Sonic Motor Racing Services

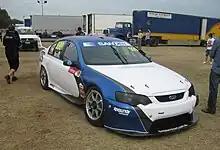
The Sonic Motor Racing Services Ford BF Falcon, as driven by Tim Blanchard at the opening round of the 2010 Fujitsu V8 Supercar Series at the Adelaide Parklands Circuit

The team was formed to run the Davison family, beginning in the 1998 Australian Formula Ford Championship with Alex Davison. Alex would run with the team for the 1998 & 1999 seasons before going overseas and handing the ride to younger brother Will Davison. Will would win the title in 2001 for the team, now entered under the Garry Rogers Motorsport banner. Sonic would go back to back winning the 2002 championship with GRM protégé Jamie Whincup. The team would win their first championship under their own name in 2004 with David Reynolds. Sonic would expand to 3 cars in 2006, running future supercars drivers Tim Blanchard and Tim Slade, who would finish second in the championship as well as Todd Fiore. For 2007 the team would switch to Mygale Chassis' and Blanchard would win the championship, James Moffat would finish third for the team. Sonic would run Nick Percat under the Walkinshaw racing name in the 2007, 2008, & 2009 series. He would win the series in 2009, this being the most dominant season in the history of the series. Percat would win a record 12 races in a season, as well as a record 9 races in a row.